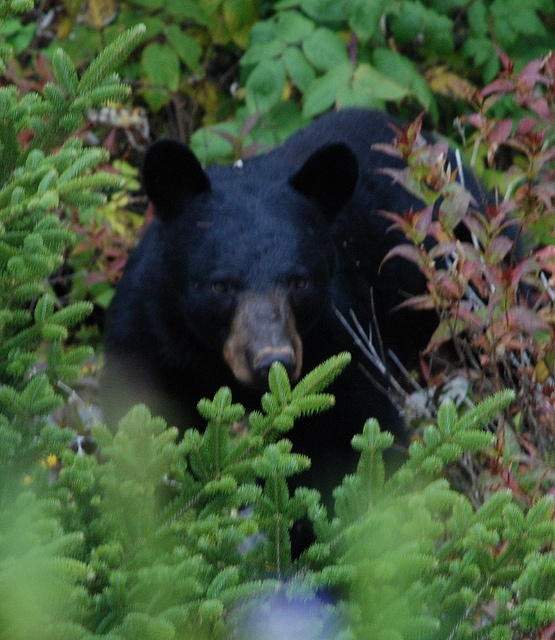
close up of a bear surrounded by different types of bushes
A bear walks in the bushes and plants in the wild.
A bear is walking through some plants and brush.
A Black bear semi concealed by smaller plants and bushes
A black bear stares out while in the woods.